Scouting in the East Midlands

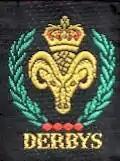
The Derbyshire Scouting badge, as it appears on the uniform

Derbyshire Scout County is a Scout County of the Scout Association covering the majority of the administrative County of Derbyshire in England. The town of Glossop in the far North West of the county is not included in the Derbyshire Scout county but in the Greater Manchester East county instead. The county is led by a volunteer management team with a County Commissioner at its head, as of April 2021 Sue Harris, and supported by four deputies covering the core parts of the county: development, programme, support and training. There are also additional volunteer managers, assistant county commissioners and a trustee board to support the work of the county. It is divided into fifteen Scout Districts:-